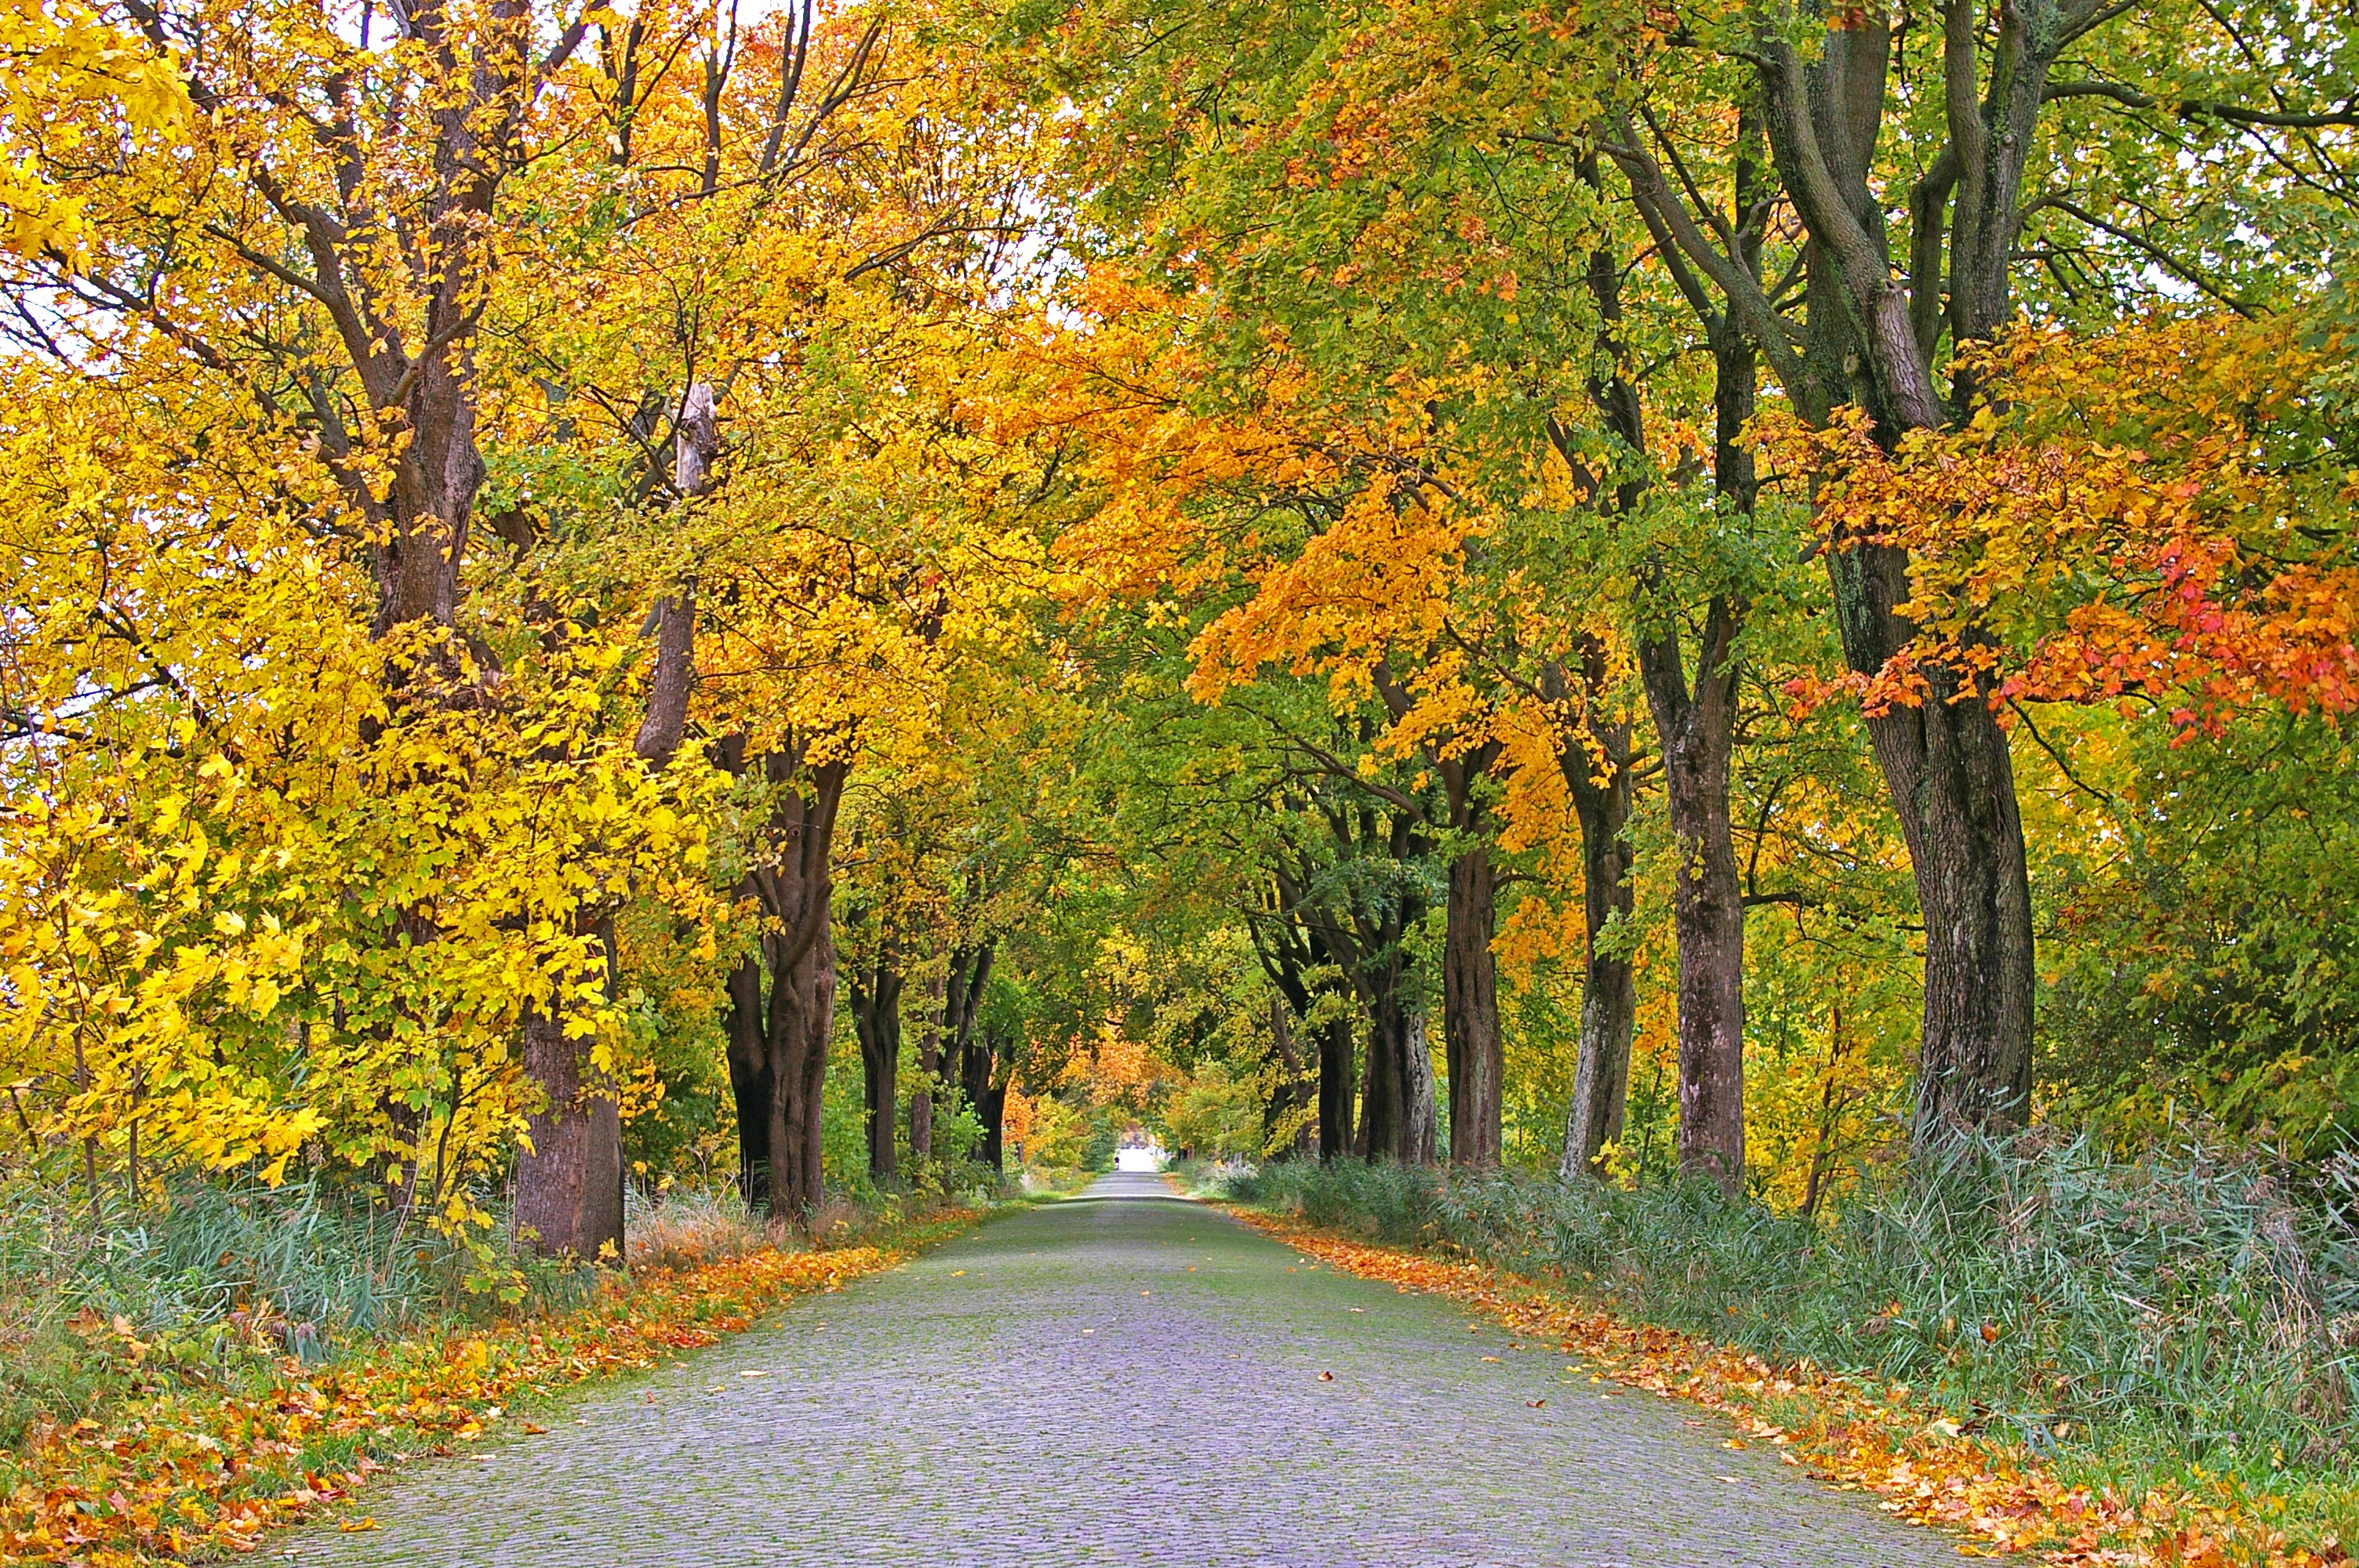
landscape, tree, nature, forest, plant, road, meadow, sunlight, leaf, flower, tunnel, asphalt, dry, foliage, golden, autumn, park, rest, colorful, yellow, season, maple, trees, deciduous tree, coloring, leaves, avenue, background, gold, branches, bright, deciduous, woodland, october, colored, mood, away, time of year, fall color, fall foliage, leaves in the autumn, ecosystem, fall leaves, golden autumn, autumn colours, yellow sheet, golden yellow, gelbrot, maidenhair tree, yellow orange, tree lined avenue, orange red, orange leaves, woody plant, temperate broadleaf and mixed forest